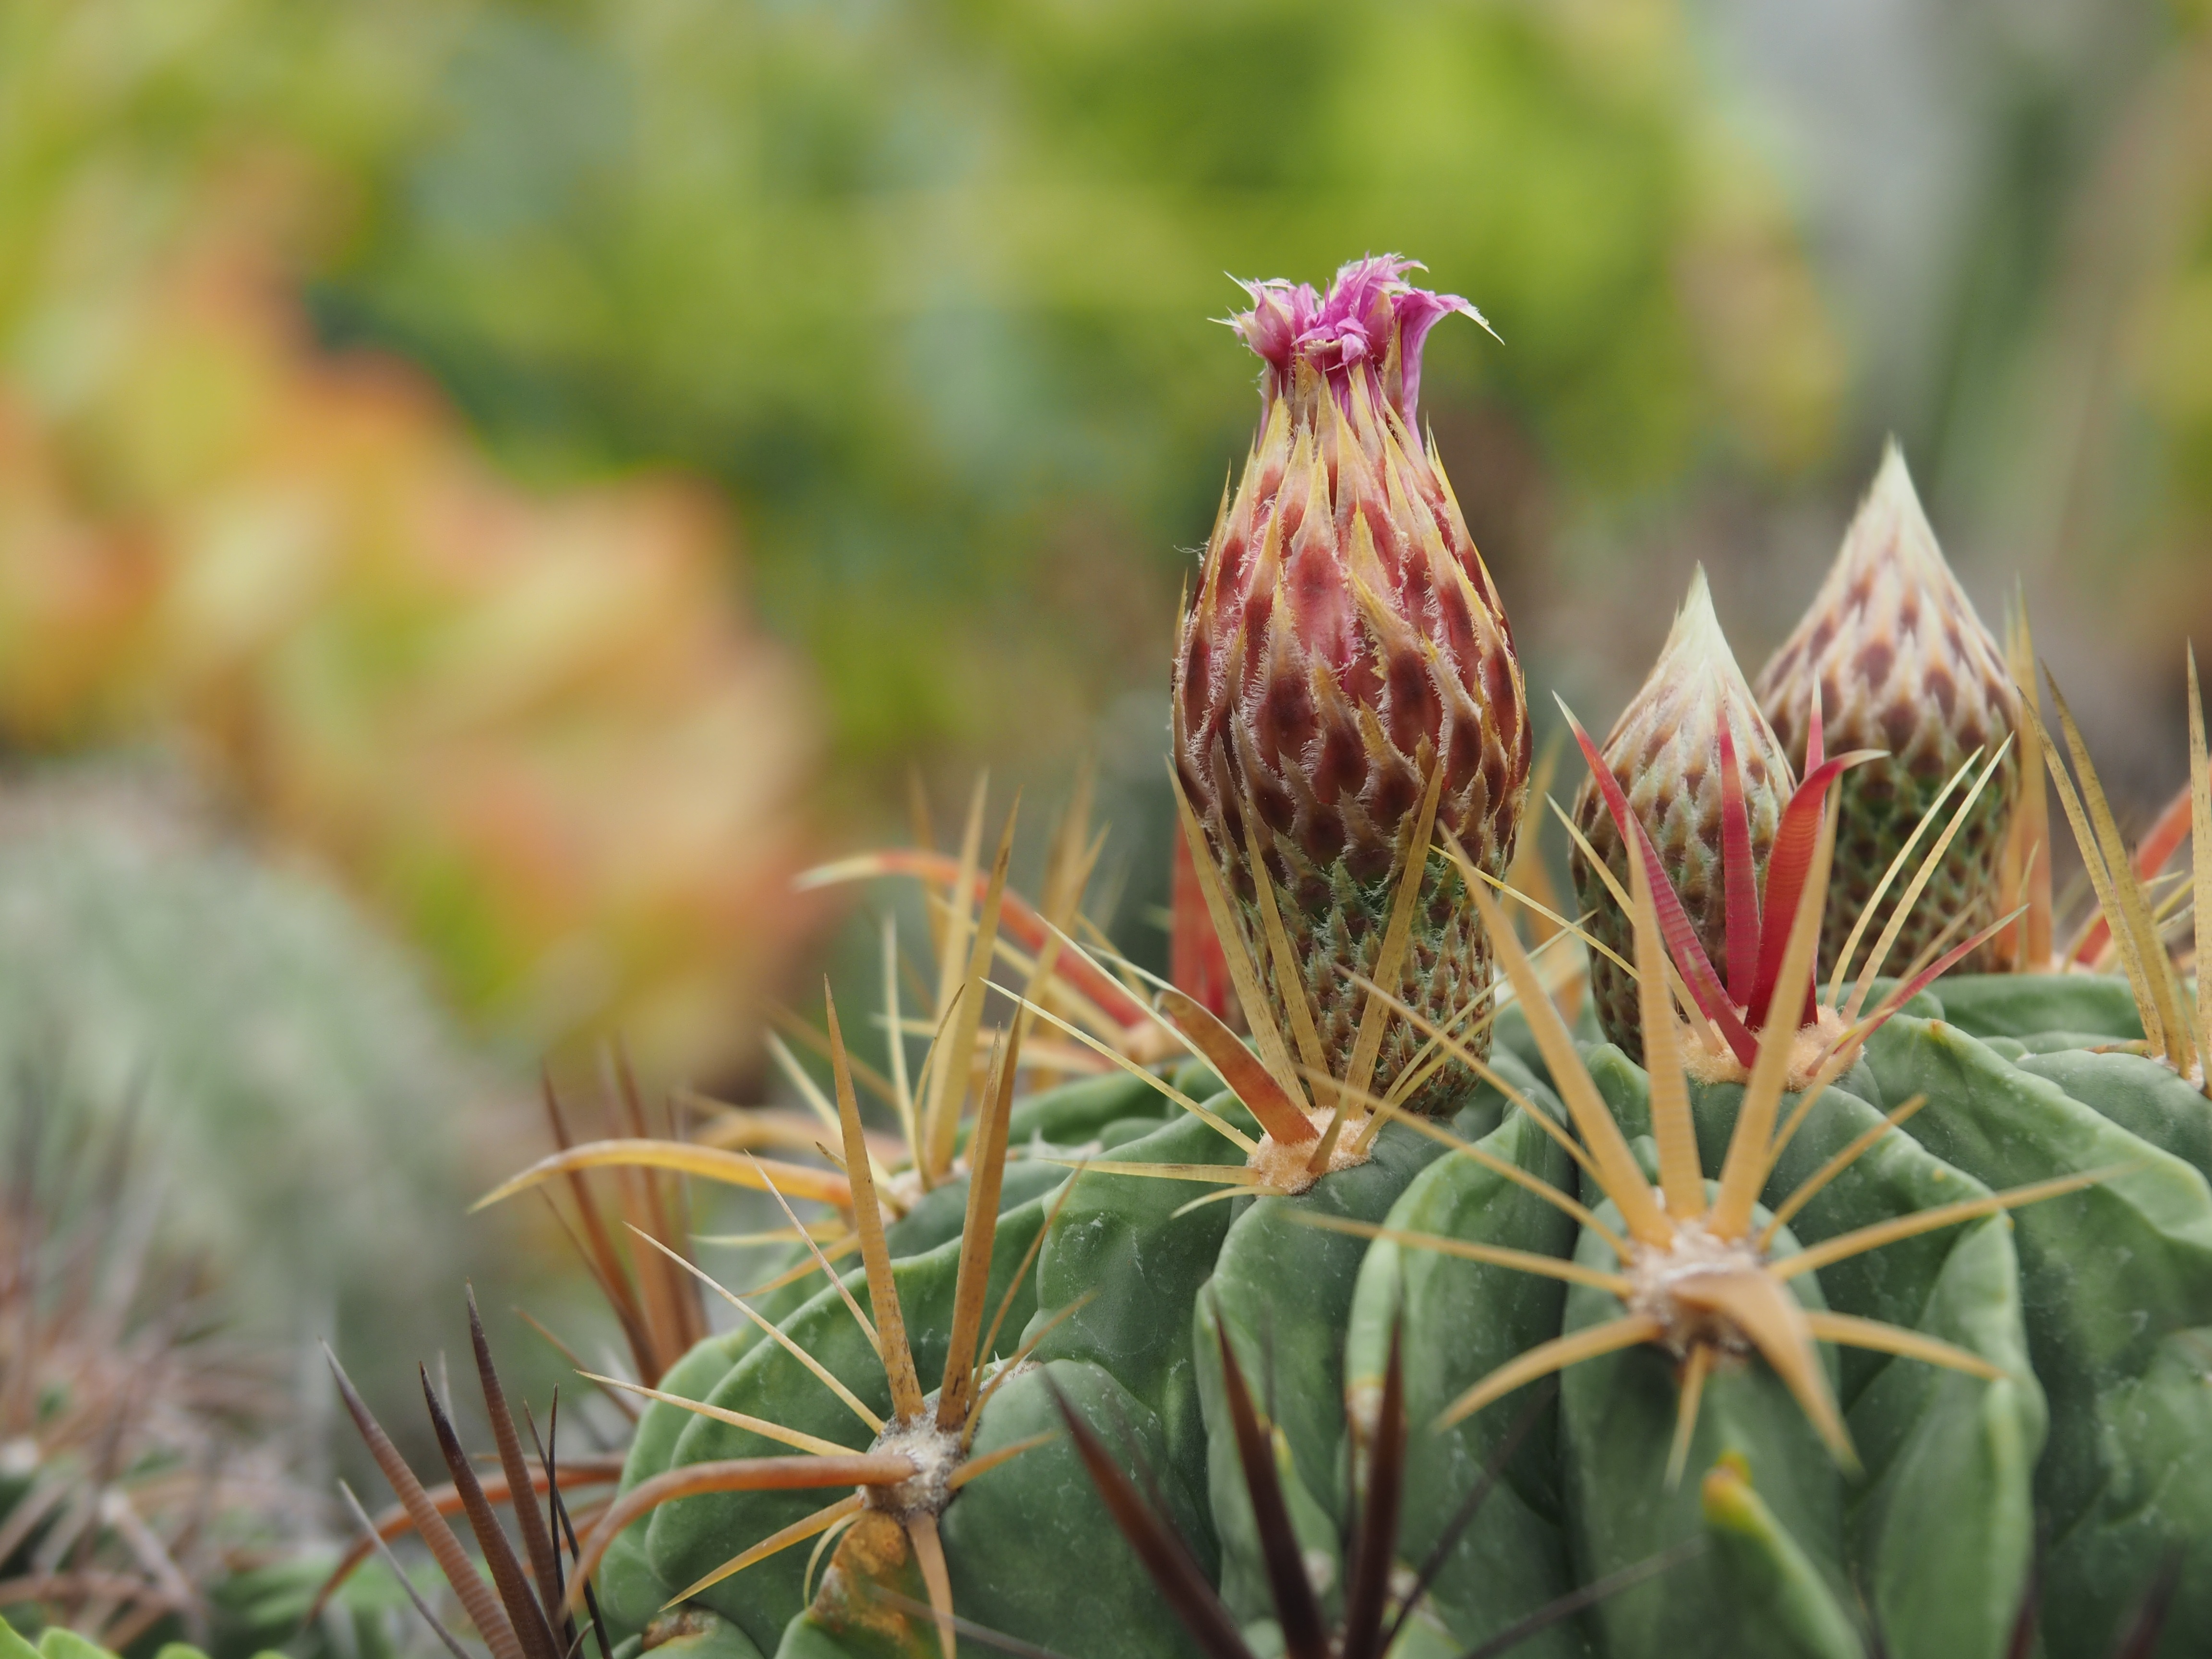
cactus, plant, prairie, flower, botany, flora, fauna, wildflower, macro photography, the pods, succulents botanical garden, prickly flower, flowering plant, grass family, land plant, thorns spines and prickles